INSEEC School of Business and Economics

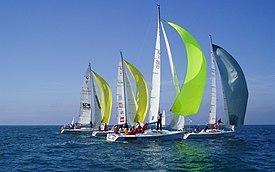
Sailing along with Rugby is prominently featured at INSEEC. The sailing highlight of the academic year is the EDHEC Sailing Cup: the leading students sporting event in Europe and the world's biggest intercollegiate offshore regatta.

INSEEC Business School ranked 7th out of 60 universities in a ranking from Canévet & Associates, a French consultancy. The main criterion of the ranking was the employability of alumni in the top 25 most attractive companies in France.